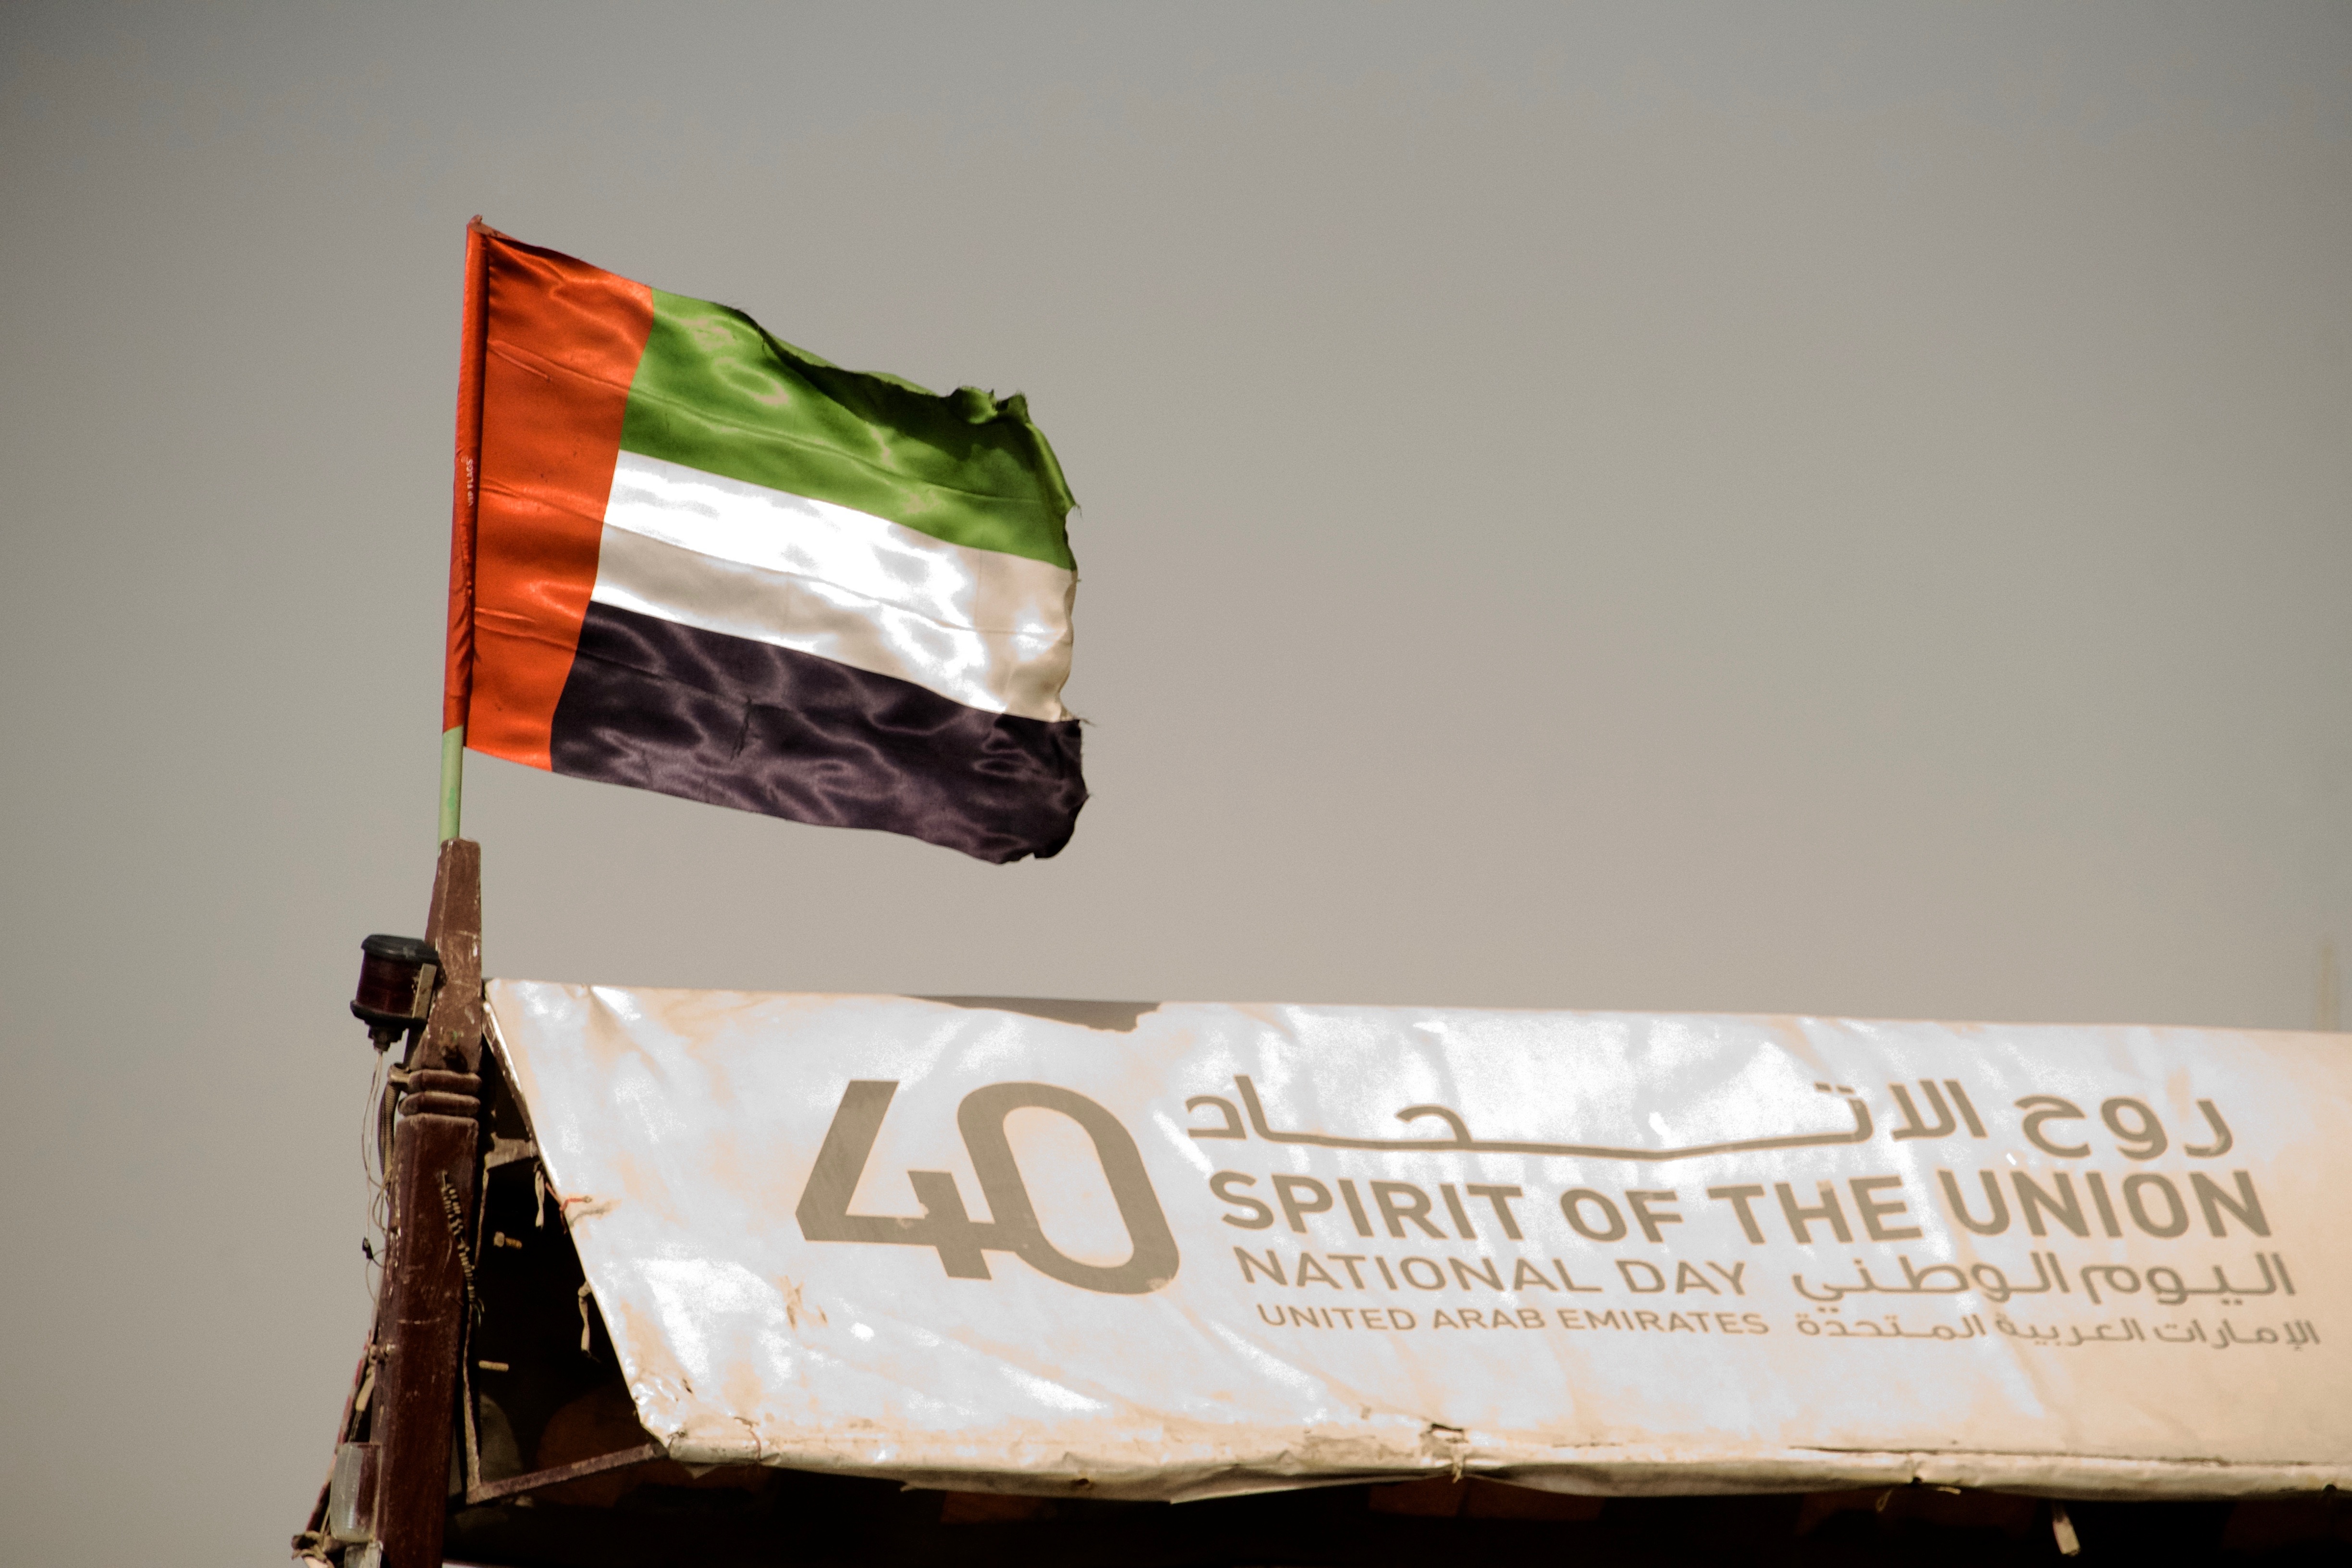
advertising, food, banner, brand, art